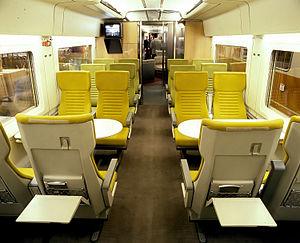
L´InterCityExperimental était un train automoteur électrique d'essai de la Deutsche Bundesbahn (DB) pour le développement du trafic à grande vitesse en RFA, prédécesseur des trains Intercity-Express (ICE) de la Deutsche Bahn (DB).